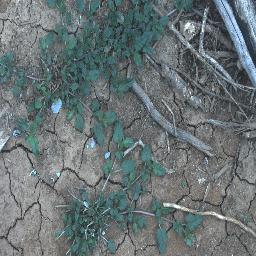
Label: negative